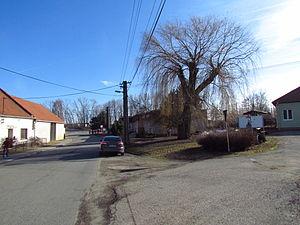
Sedlec est une commune du district de Třebíč, dans la région de Vysočina, en République tchèque. Sa population s'élevait à 240 habitants en 2019.